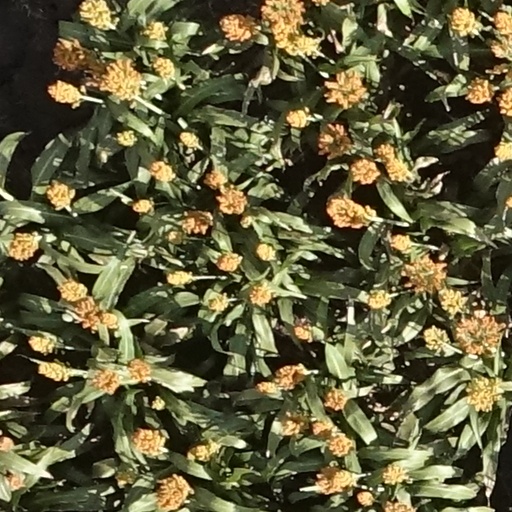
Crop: sorghum